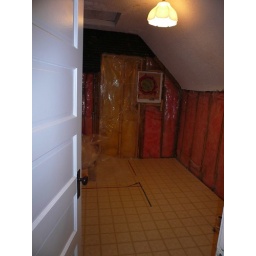
walls removed, floor still in (after day 1)